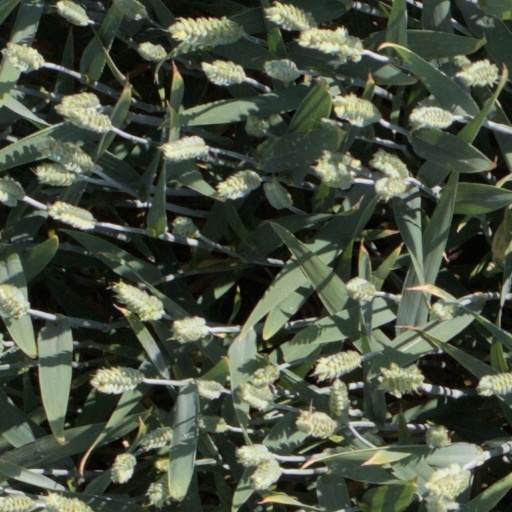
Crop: wheat